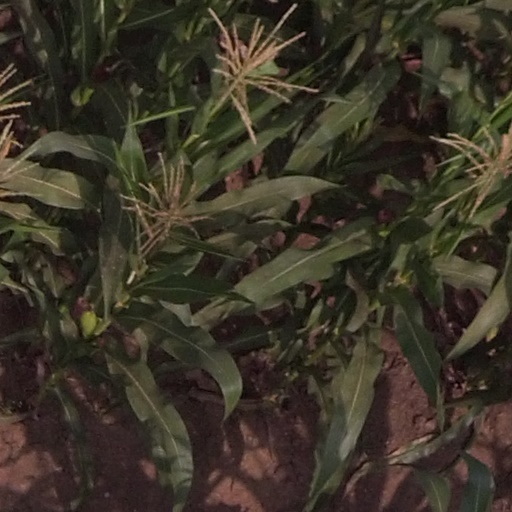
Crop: maize; corn